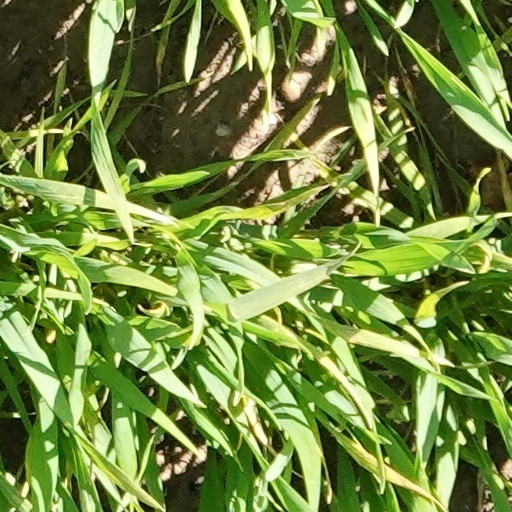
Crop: wheat